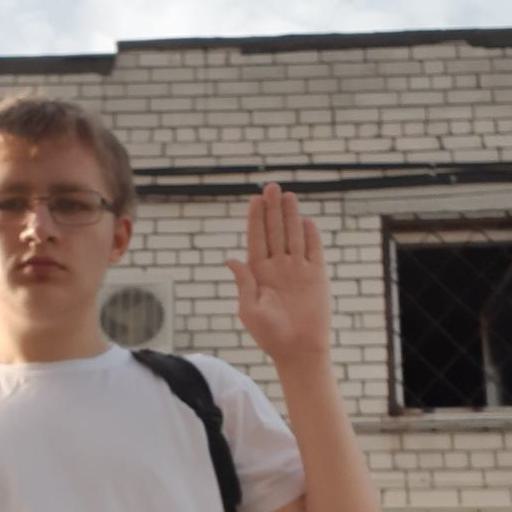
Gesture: stop